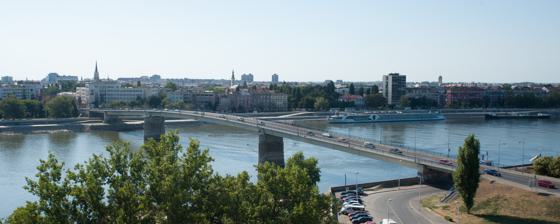
Building: Varadin Bridge
Country: Republic of Serbia
Year built: 2000
Bridge in Novi Sad, Vojvodina, Serbia Varadin Bridge Варадински мост Varadinski most Varadin Bridge in Novi Sad, August 2013 Coordinates 45°15′17″N 19°51′27″E / 45.254653°N 19.857472°E / 45.254653; 19.857472 Crossed Danube Locale Novi Sad , Vojvodina , Serbia Official name Marshal Tito Bridge (1946–1991) (Old bridge) Varadin Bridge (1991–) (Old and new bridges) Named for Josip Broz Tito (1946–1991) (Old bridge) Preceded by Prince Andrew Bridge (Old bridge) Liberty Bridge (New bridge) Followed by Žeželj Bridge Characteristics Design Truss bridge (Old bridge) Box girder bridge (New bridge) Material Steel Trough construction Steel Pier construction Reinforced concrete Total length 344 m (Old bridge) 304 m (New bridge) Traversable? Yes Piers in water 2 No. of lanes 2 History Engineering design by Miodrag Živković, Panta Jakovljević, Sava Atanacković (Old bridge) Mašinska Industrija Niš (New bridge) Construction start 13 August 1945 ; 79 years ago ( 1945-08-13 ) (Old bridge) January 2000 ; 25 years ago ( 2000-01 ) (New bridge) Construction end 20 January 1946 ; 78 years ago ( 1946-01-20 ) (Old bridge) 1 September 2000 ; 24 years ago ( 2000-09-01 ) (New bridge) Opened 20 January 1946 ; 78 years ago ( 1946-01-20 ) (Old bridge) 1 September 2000 ; 24 years ago ( 2000-09-01 ) (New bridge) Collapsed 1 April 1999 ; 25 years ago ( 1999-04-01 ) (Old bridge) Location Varadin Bridge ( Serbian : Варадински мост , Varadinski most ) is a bridge over the Danube river in Novi Sad , Vojvodina , Serbia . The current bridge built in 2000, replaced the original bridge destroyed during NATO bombardment on 1 April 1999. Name The bridge's name, Varadin , just like the name of Petrovaradin , derives from the Hungarian words for fortress ( vár ) and town ( város ), along with the Turkish word for faith ( din ). The name of the old Varadin Bridge, prior to 1991, was Marshal Tito Bridge ( Serbian Cyrillic : Мост Маршала Тита , romanized : Most Maršala Tita ), named after Josip Broz Tito . During the opening of the new bridge, it was named Varadin Rainbow ( Serbian : Варадинска дуга , Varadinska duga ) due to the bridges arch and rainbow night lighting. The citizens would also give it the nickname of Varadin Sorrow ( Serbian : Варадинска туга , Varadinska tuga ). This name would later change to the current one. Location New Varadin Bridge was built on top of the piers of the Old Varadin Bridge, situated at the same location as the previous Prince Tomislav Bridge , at the end of Mihalja Pupina Boulevard (then named Maršala Tita Boulevard), connecting to Petrovaradin Old Town with Beogradska street. History Old Varadin Bridge After the Second World War , the city of Novi Sad lacked any permanent bridges across the Danube, using a temporary wooden pontoon bridge . The construction of a new bridge on the location of the destroyed Prince Tomislav Bridge was imperative. Construction started on 13 August 1945 and was finished in record 160 days on 20 January 1946. The construction was done by German prisoners of war, which were later freed as a reward for completing the bridge. Marshal Tito Bridge was intended to be a temporary solution, planned to last only 5 years, however the bridge would remain for 53 years. It was built in the form of a single truss beam, repurposing the existing piers of the Prince Tomislav Bridge. The bridge was also notable for being the first permanent steel bridge built since the end of the Second World War in Europe. Prior to the construction of the Žeželj Bridge in 1961, the bridge also functioned as the main railway bridge across the Danube. The last train over the Marshal Tito Bridge crossed in 1962, after which the railway was dismantled from the bridge, as well as the Štrosmajerova street and within Petrovaradin Old Town. On the last train car that crossed the bridge a poster was placed that had "Jel Vam žao što se rastajemo?" (Are you sorry that we're departing?) written on it. Like most communist streets and neighborhoods in Novi Sad, the bridge would change its name from Marshal Tito to Varadin in 1991. Due to its importance as a major traffic artery connecting Bačka and Syrmian end of the city, the bridge was destroyed at the early days of the NATO bombing of Novi Sad on 1 April 1999. Oleg M. Nasov, a 29 year old citizen of Novi Sad, died due to the bombing while riding his bike near the bridge. Citizens of Novi Sad would pay tribute to Oleg and the destroyed bridge by placing flowers on the Novi Sad end of the bridge. A plaque dedicated to Oleg Nasov would later be placed on the new bridge's entrance. The famous Yugoslav sculptor, Jovan Soldatović , would open up an exhibition at the ruins of the Varadin Bridge on 14 April, at the height of the intensive bombing of Novi Sad and Yugoslavia. The exhibition opened in front of the Novi Sad Club by Dr Aleksandar Lučić . The set up an exhibition composed from the installation Dođe li rat – odoše ljudi (made in 1972) at the Novi Sad side of the bridge's ruins. New Varadin Bridge Following the NATO bombing of Yugoslavia , just like the previous bridge, a new bridge was urgently needed. The remnants of the old bridge were cleaned up at the end of 1999. Construction started at the beginning of 2000, with Mašinska Industrija Niš working day and night, in parallel with the construction of Boško Peroševič Bridge . The bridge is of a box girder design. It repurposed the bridge piers of previous Varadin and Prince Tomislav bridges, adding additional concrete that elevates the road span for ship traversal, which gave the bridge its signature arch. The bridge was completed in September 1999, before the 2000 Yugoslavian general elections and was opened for traffic in October of that year. Gallery Marshal Tito Bridge steel frame, 1964 Marshal Tito Bridge in Novi Sad, later renamed into Varadin Bridge in 1991 Destroyed Bridge, 1999 New Varadin Bridge in Novi Sad, May 2009 Gallery for the memory of the destroyed bridges of 1999 placed on the pier of the new Varadin Bridge, December 2010 Old and new Varadin Bridge river piers, February 2011 Plaque dedicated to Oleg M. Nasov at the bridge's entrance, August 2013 River passing beneath the new bridge, November 2013 Road and Pedestrian walkway on the new bridge, July 2014 New Varadin Bridge at night, November 2016 See also List of bridges in Serbia List of crossings of the Danube References